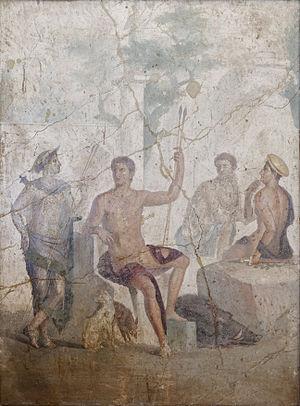
Méléagre et Atalante se reposent après la chasse du sanglier de Calydon. Italiano: Meleagro e Atalanta riposano dopo la caccia del cinghiale calidonio.